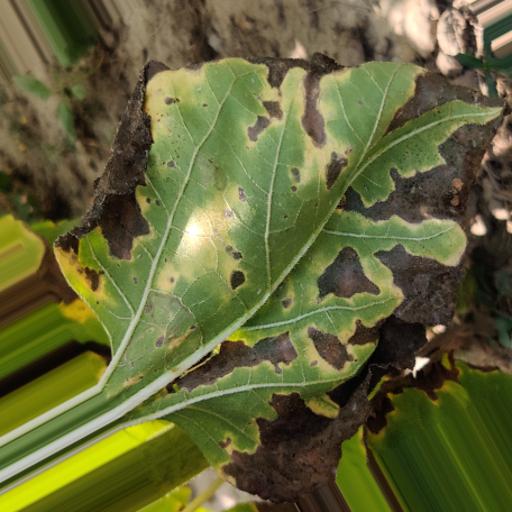
Label: Leaf_scars